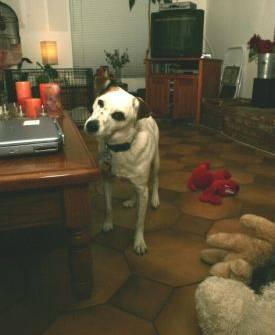
dog